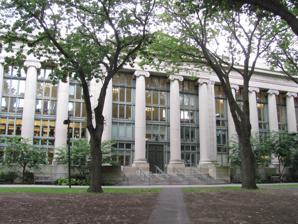
Building: Langdell Hall
Country: United States of America
Year built: 1907
Library in Massachusetts, United States Langdell Hall General information Type Library Architectural style Modified neoclassical Location Harvard Law School Town or city Cambridge, Massachusetts Country United States Coordinates 42°22′39″N 71°07′06″W / 42.3774°N 71.1183°W / 42.3774; -71.1183 Named for Christopher Columbus Langdell Year(s) built 1905–1907 Renovated 1928–1929, 1997 Cost $365,000 Renovation cost $1,500,000 (1928–1929) Technical details Material Limestone Design and construction Architect(s) Shepley, Rutan and Coolidge Renovating team Renovating firm Coolidge, Shepley, Bulfinch, and Abbot (1928–1929) Shepley, Bulfinch, Richardson and Abbott (1997) Langdell Hall is the largest building of Harvard Law School in Cambridge, Massachusetts . It is home to the school's library, the largest academic law library in the world, named after pioneering law school dean Christopher Columbus Langdell . It is built in a modified neoclassical style. Construction and design Langdell Hall at night, viewed from Holmes Field Langdell Hall interior The building was commissioned in 1905 by law school dean James Barr Ames , as the school was outgrowing H. H. Richardson 's Austin Hall . It was designed by Richardson's successor, the firm Shepley, Rutan and Coolidge . The southern wing of the current building was completed and occupied by the autumn of 1907 and the first lecture in the new building was delivered on October 17, 1907. By the start of 1908, nearly the entire building was being used. The building was built with buff limestone in a modified neoclassical style. The frieze is inscribed with the maxim, "Non Sub Homine Sed Sub Deo Et Lege" from Henry de Bracton , meaning "Not under Man, but under God and Law." The front features Ionic columns and the interior woodwork throughout the building was dark oak. The library stack was designed to ultimately hold 300,000 volumes. A subway was built to connect neighboring Austin Hall. The cost of construction was $365,000. The same firm, under the name Coolidge, Shepley, Bulfinch and Abbott , completed a $1,500,000 enlargement of the building in 1929 and including the addition of the northern and western wings. In 1959, the International Legal Studies building, now the Lewis International Law Center, was constructed to house approximately 300,000 volumes in open-stacks. In 1997, Shepley, Bulfinch, Richardson and Abbott was appointed once again, this time to renovate the building. The renovations expanded the library, which now takes up most of the building, with the exception of two classrooms—the Vorenberg and Kirkland & Ellis. The renovation also included the installation of air conditioning and additional women's restrooms. Other notable parts of the building include the Caspersen Room, named for HLS alumnus Finn M. W. Caspersen (J. D. 1966). The Caspersen Room, formerly called the Treasure Room, once housed part of the library's collection of rare books and manuscripts. The lobby of the building is graced by a statue of Joseph Story , Harvard professor and Supreme Court justice, sculpted by his son, William Wetmore Story . References ^ "Opening of Langdell Hall: New Law School Building Ready for Occupancy Next Week" . The Harvard Crimson . September 26, 1907. ^ Wambaugh, Eugene (June 1908). "Langdell Hall and the Earlier Buildings of the Harvard Law School" . The Green Bag . XX (6): 297– 305 – via Internet Archive . ^ "Construction of Additions to Langdell Hall Will Start Soon: Elaborate Features Planned for Ideal Law School Plant--All Departments Benefit" . The Harvard Crimson . May 17, 1928. External links Wikimedia Commons has media related to Langdell Hall . History of the Harvard Law School Library HLS Walking Tour: Langdell Hall 42°22′41″N 71°07′06″W / 42.377942°N 71.118439°W / 42.377942; -71.118439 About Historical & Special Collections: The Elihu Root Room & Caspersen Room